Guy Adami

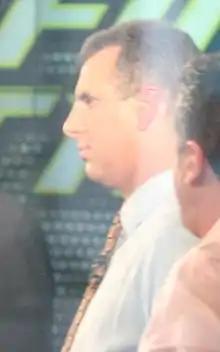
Adami on "Fast Money"

Guy Adami is an American trader, television personality, and professional investor. He is one of the original “Fast Money Five” on CNBC's "Fast Money".